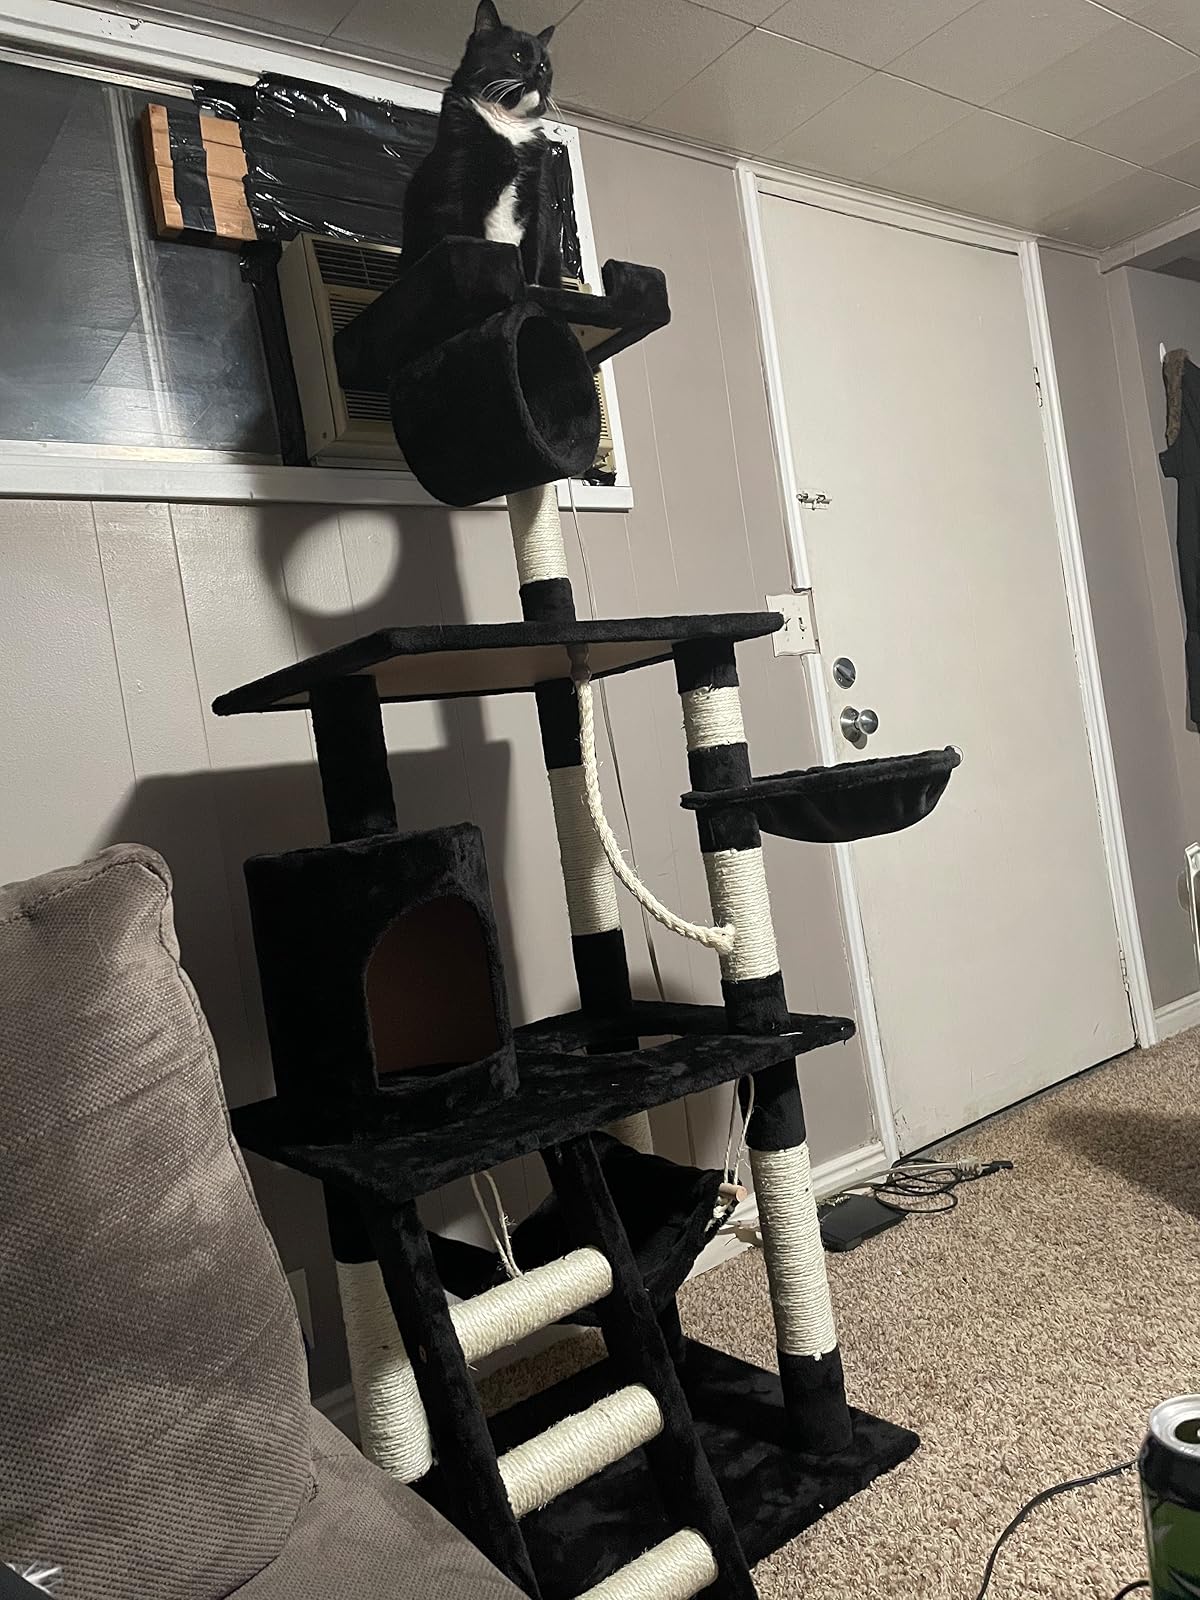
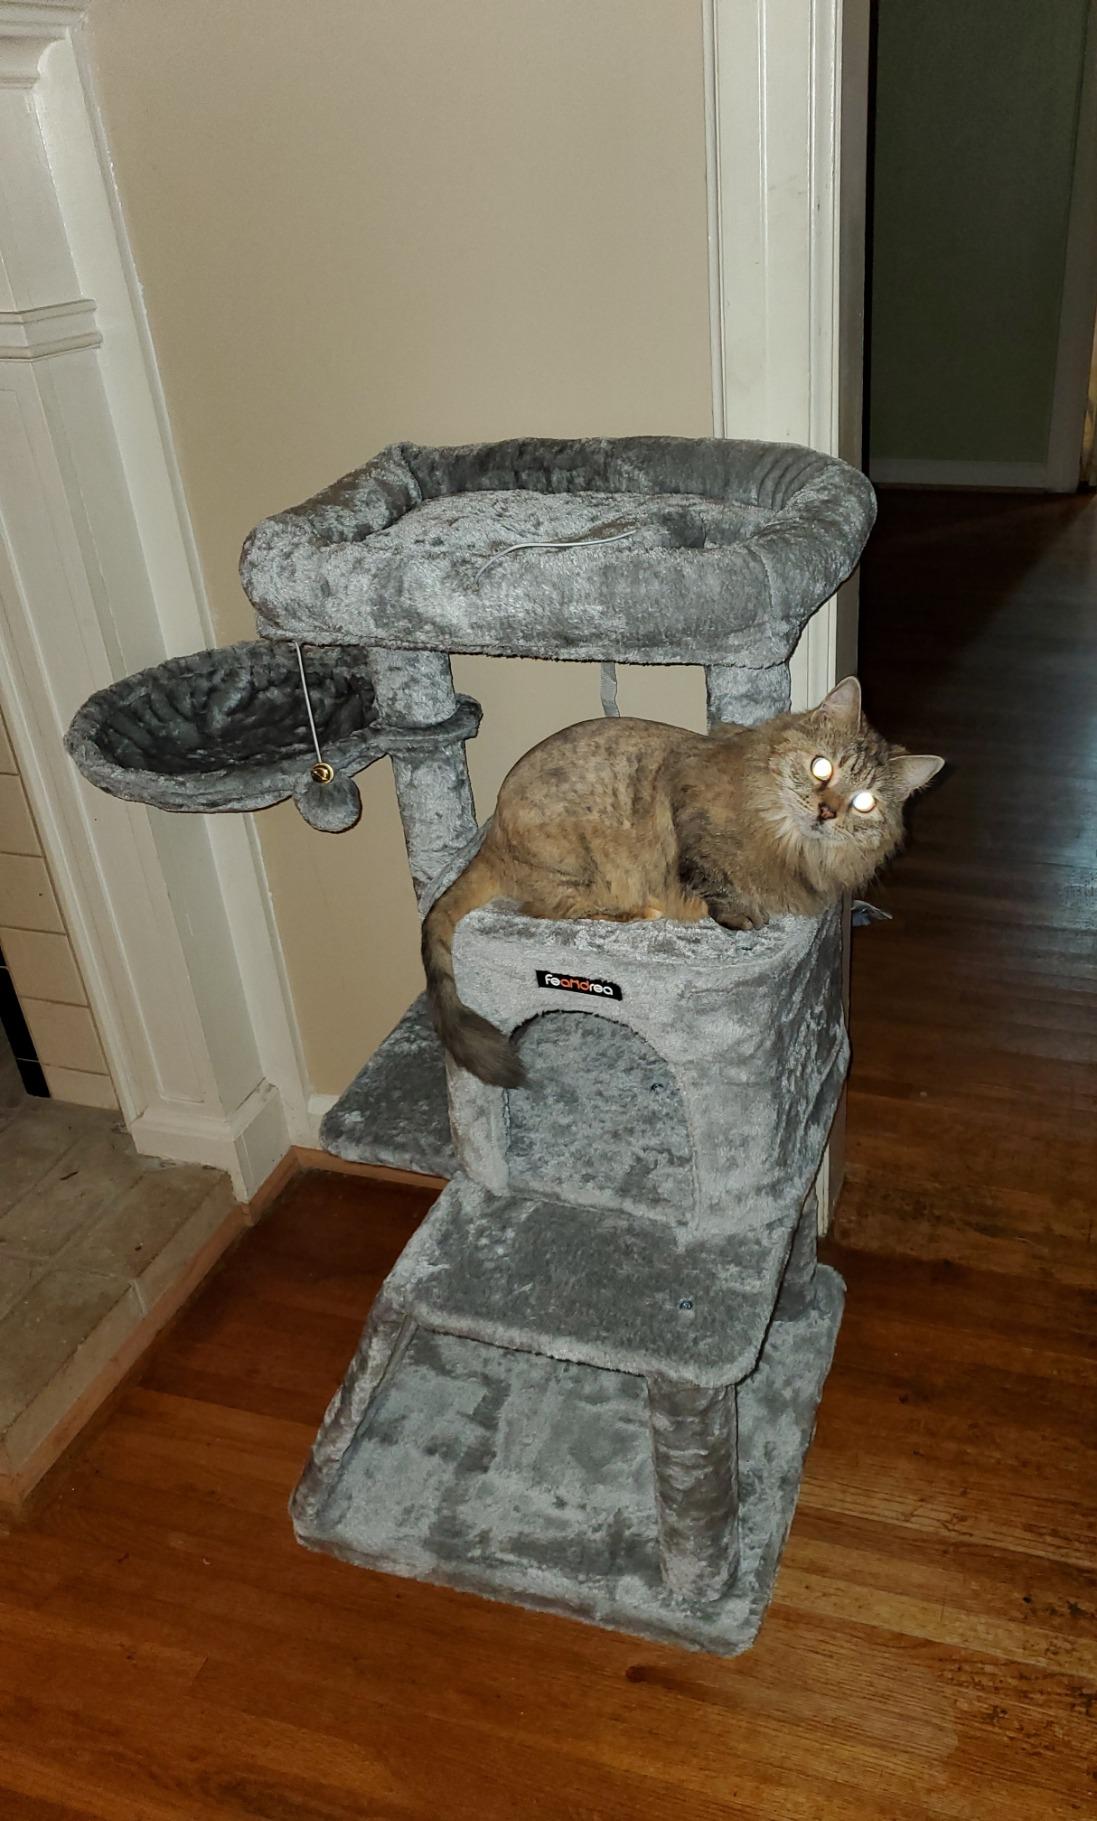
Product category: items_cat tree
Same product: no